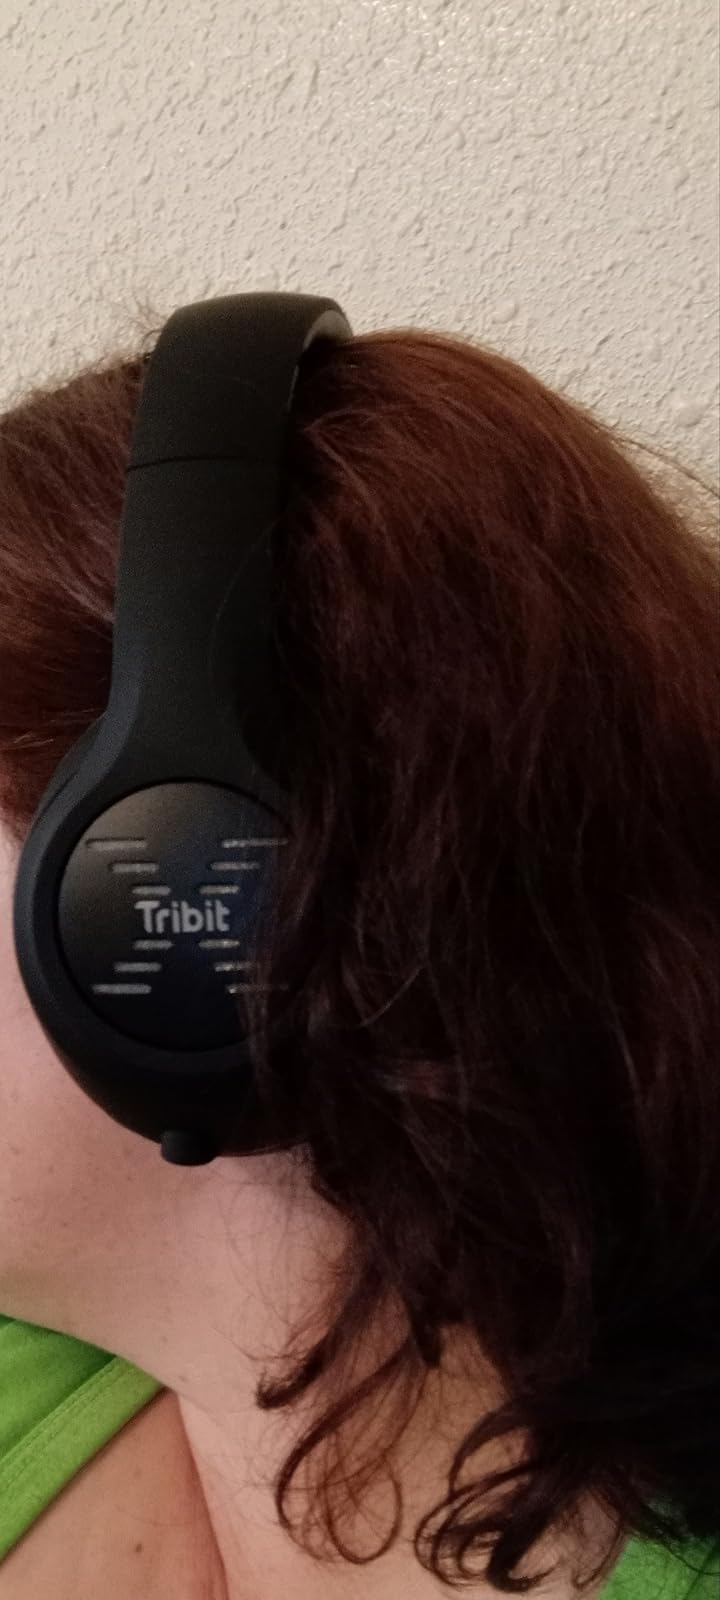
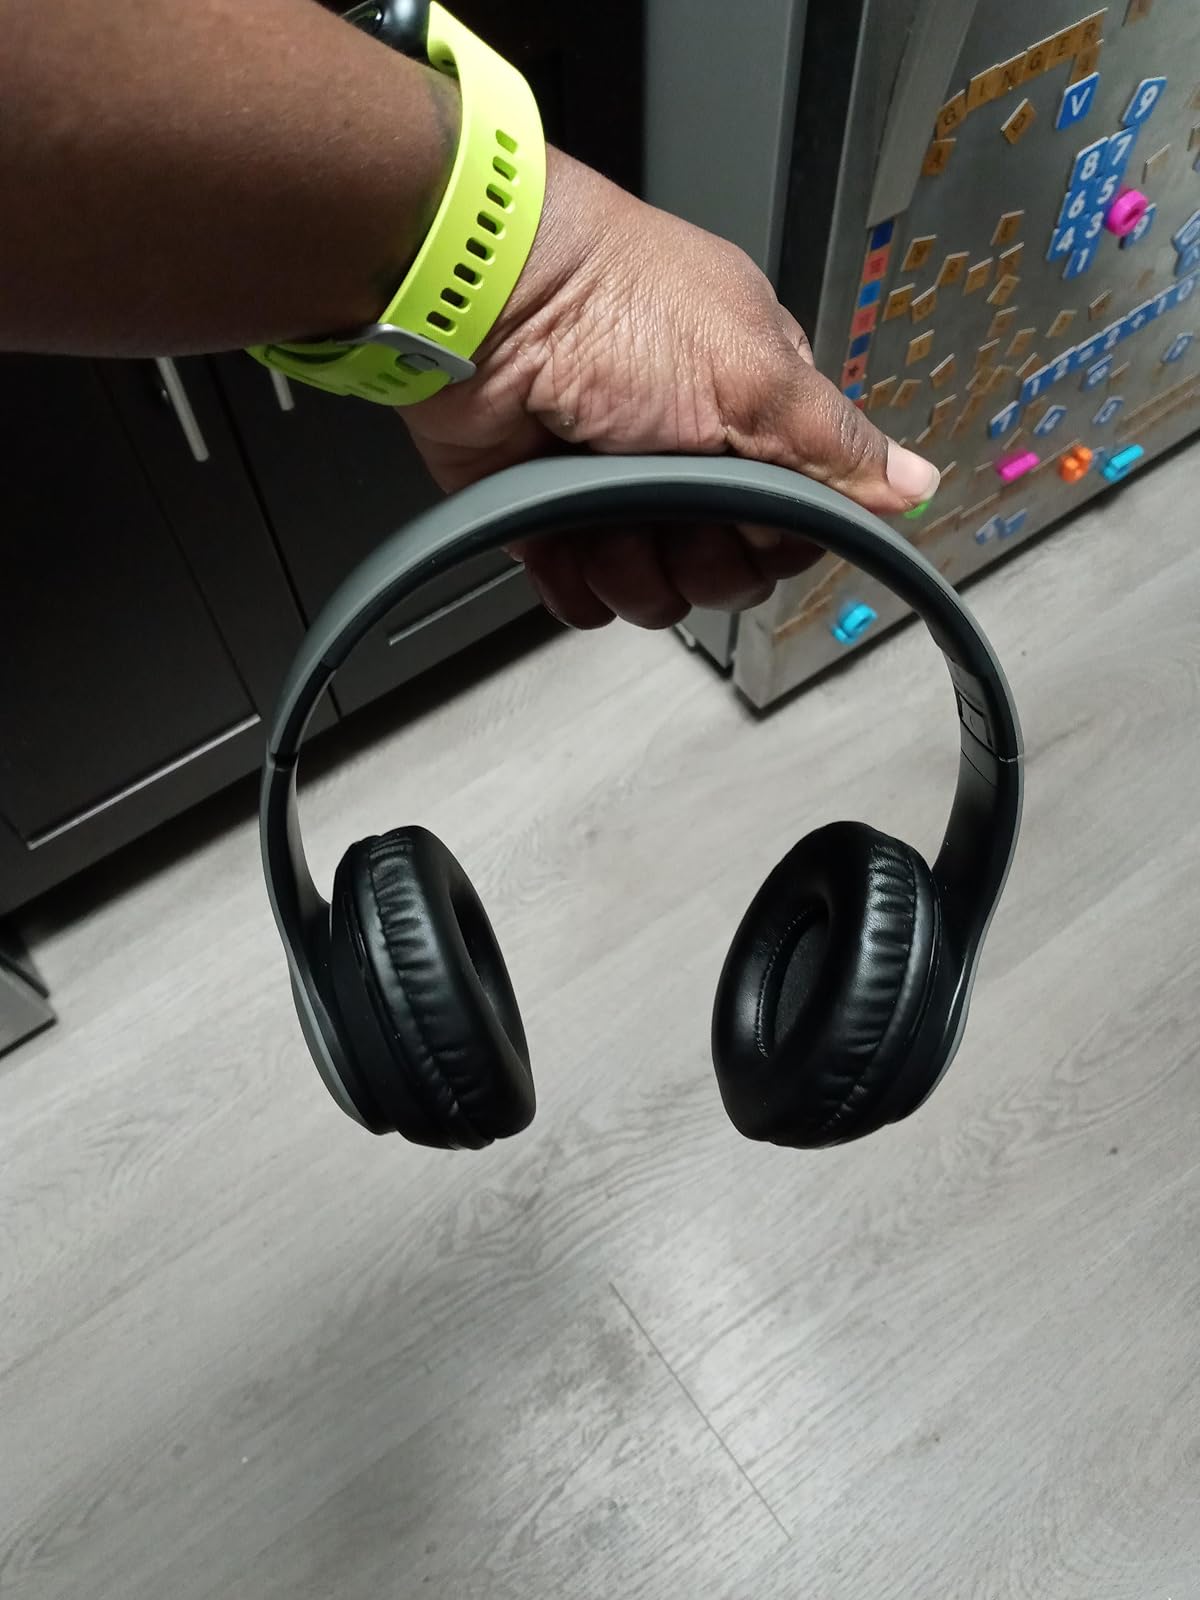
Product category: headphones
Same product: no